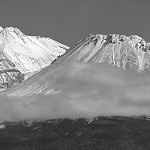
Label: B & W